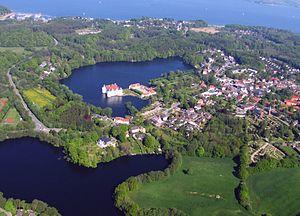
L'abbaye de Rüde ou de Ryd est une ancienne abbaye cistercienne, située aujourd'hui à Glücksburg, dans le fjord de Flensbourg, Land de Schleswig-Holstein.